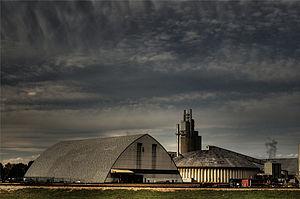
Sherritt International est une entreprise minière canadienne. Elle est notamment un important producteur de nickel, mais possède également des opérations dans le charbon et l'extraction pétrolière et gazière.